Cnemus

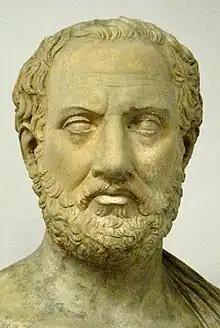
Some scholars claim that Thucydides implies in his "History of the Peloponnesian War" that Cnemus made the decision to abort the Megarian plan.

Cnemus (Greek: Κνῆμος) was the Spartan fleet commander during the second and third years (430–29 BC) of the Archidamian War. During his command, Cnemus oversaw a series of operations that met with failure. As a result, the Spartans began to question Cnemus' leadership and sent several advisers to assist him in his command.